Accorsi-Ometto Museum

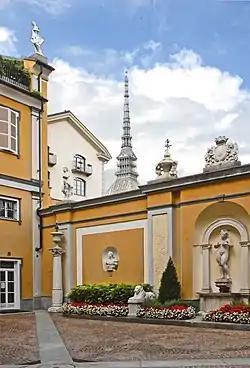
The Museum of Decorative Arts presents the collection of mainly 18th century objects.

The Accorsi–Ometto Museum is a private museum based in Turin, northern Italy. It is chronologically the first decorative arts museum in Italy. The museum was originated from a legacy left by Pietro Accorsi (Turin, 1891–1982) and was opened by Giulio Ometto, president for life of the "Fondation Pietro Accorsi" and Director ad interim of the museum.